Sami Kukkohovi

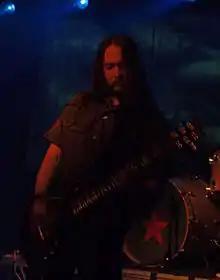
Kukkohovi in 2008

Sami Kukkohovi (born 26 July 1974) is a Finnish musician, best known as the bassist of the metal band Sentenced. He joined the band in 1996, replacing Taneli Jarva, and stayed with Sentenced until they disbanded in 2005. He was originally only a session member on gigs, but after that he joined the band officially. In addition to playing the bass guitar, he was also the backing vocalist.